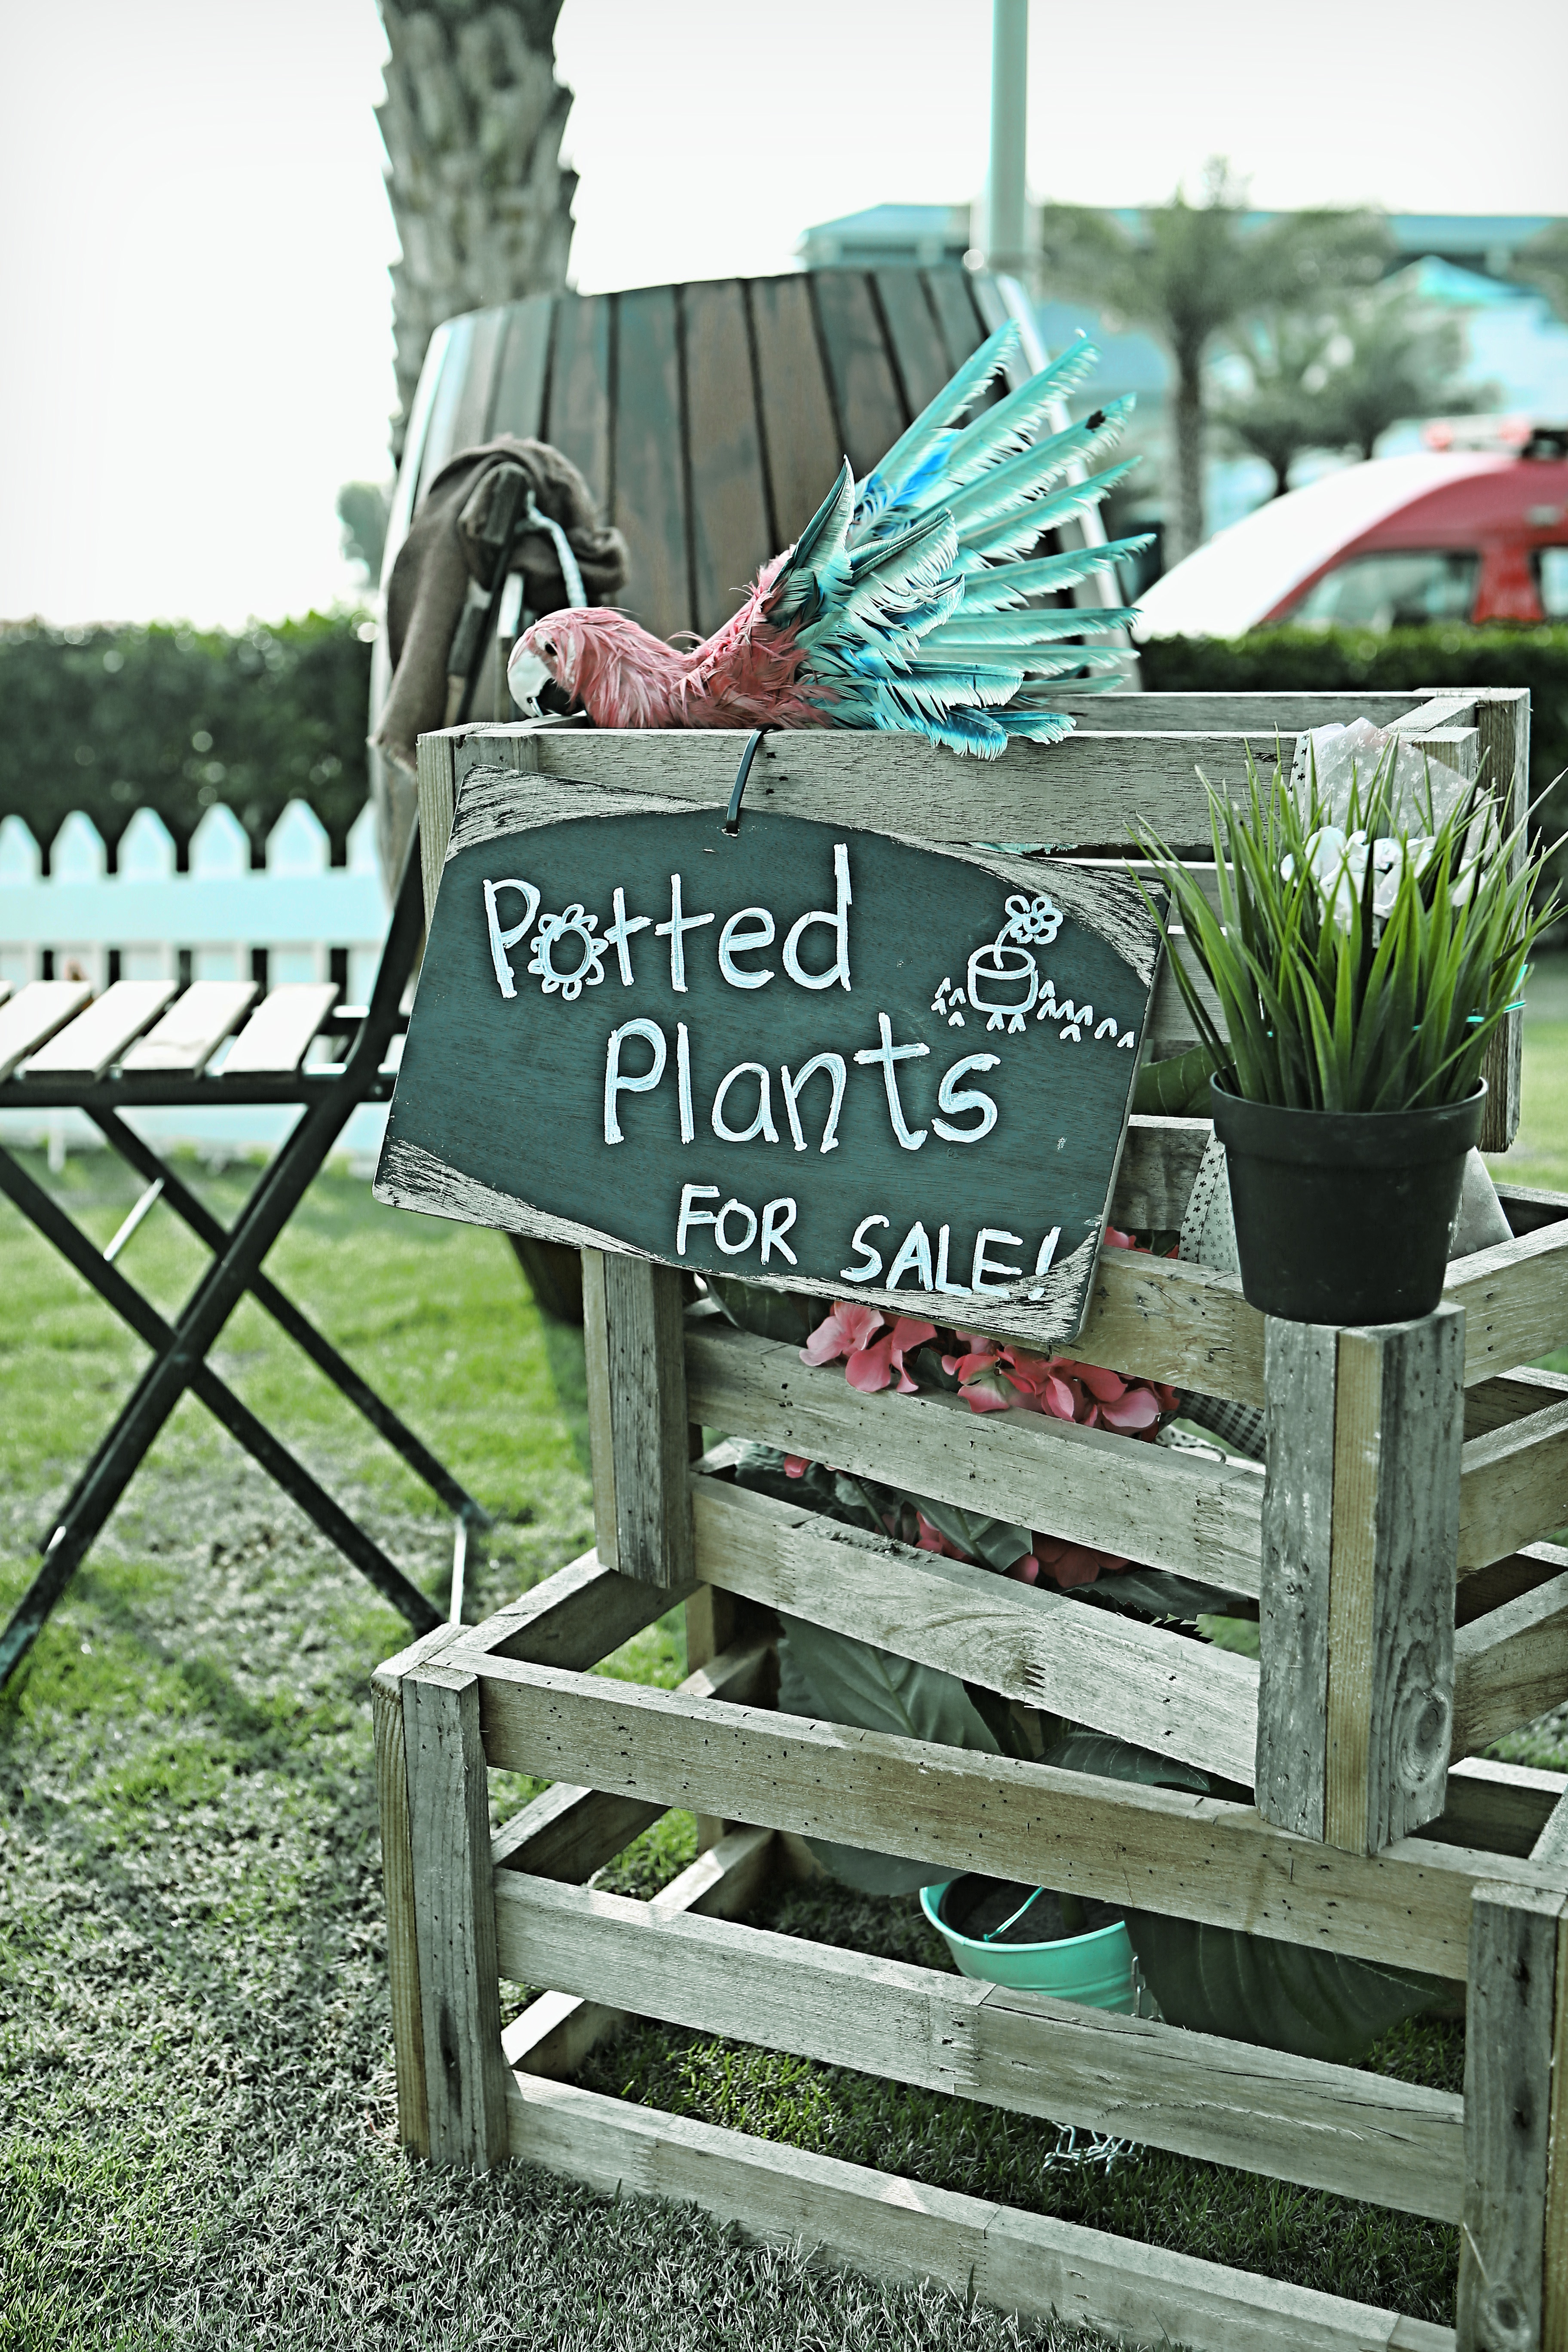
spring, green, furniture, art